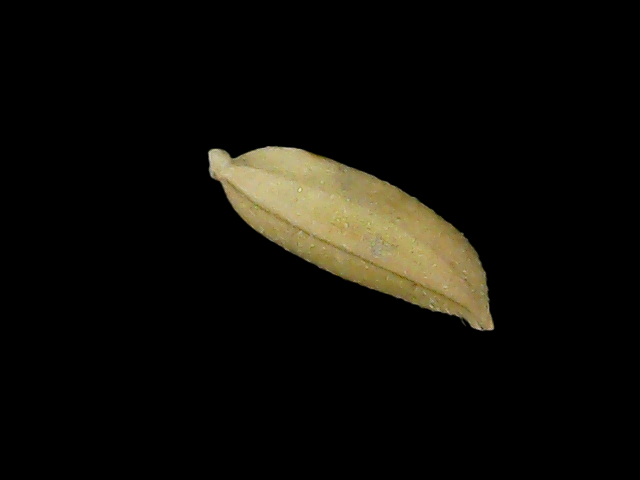
Rice variety: Bd85